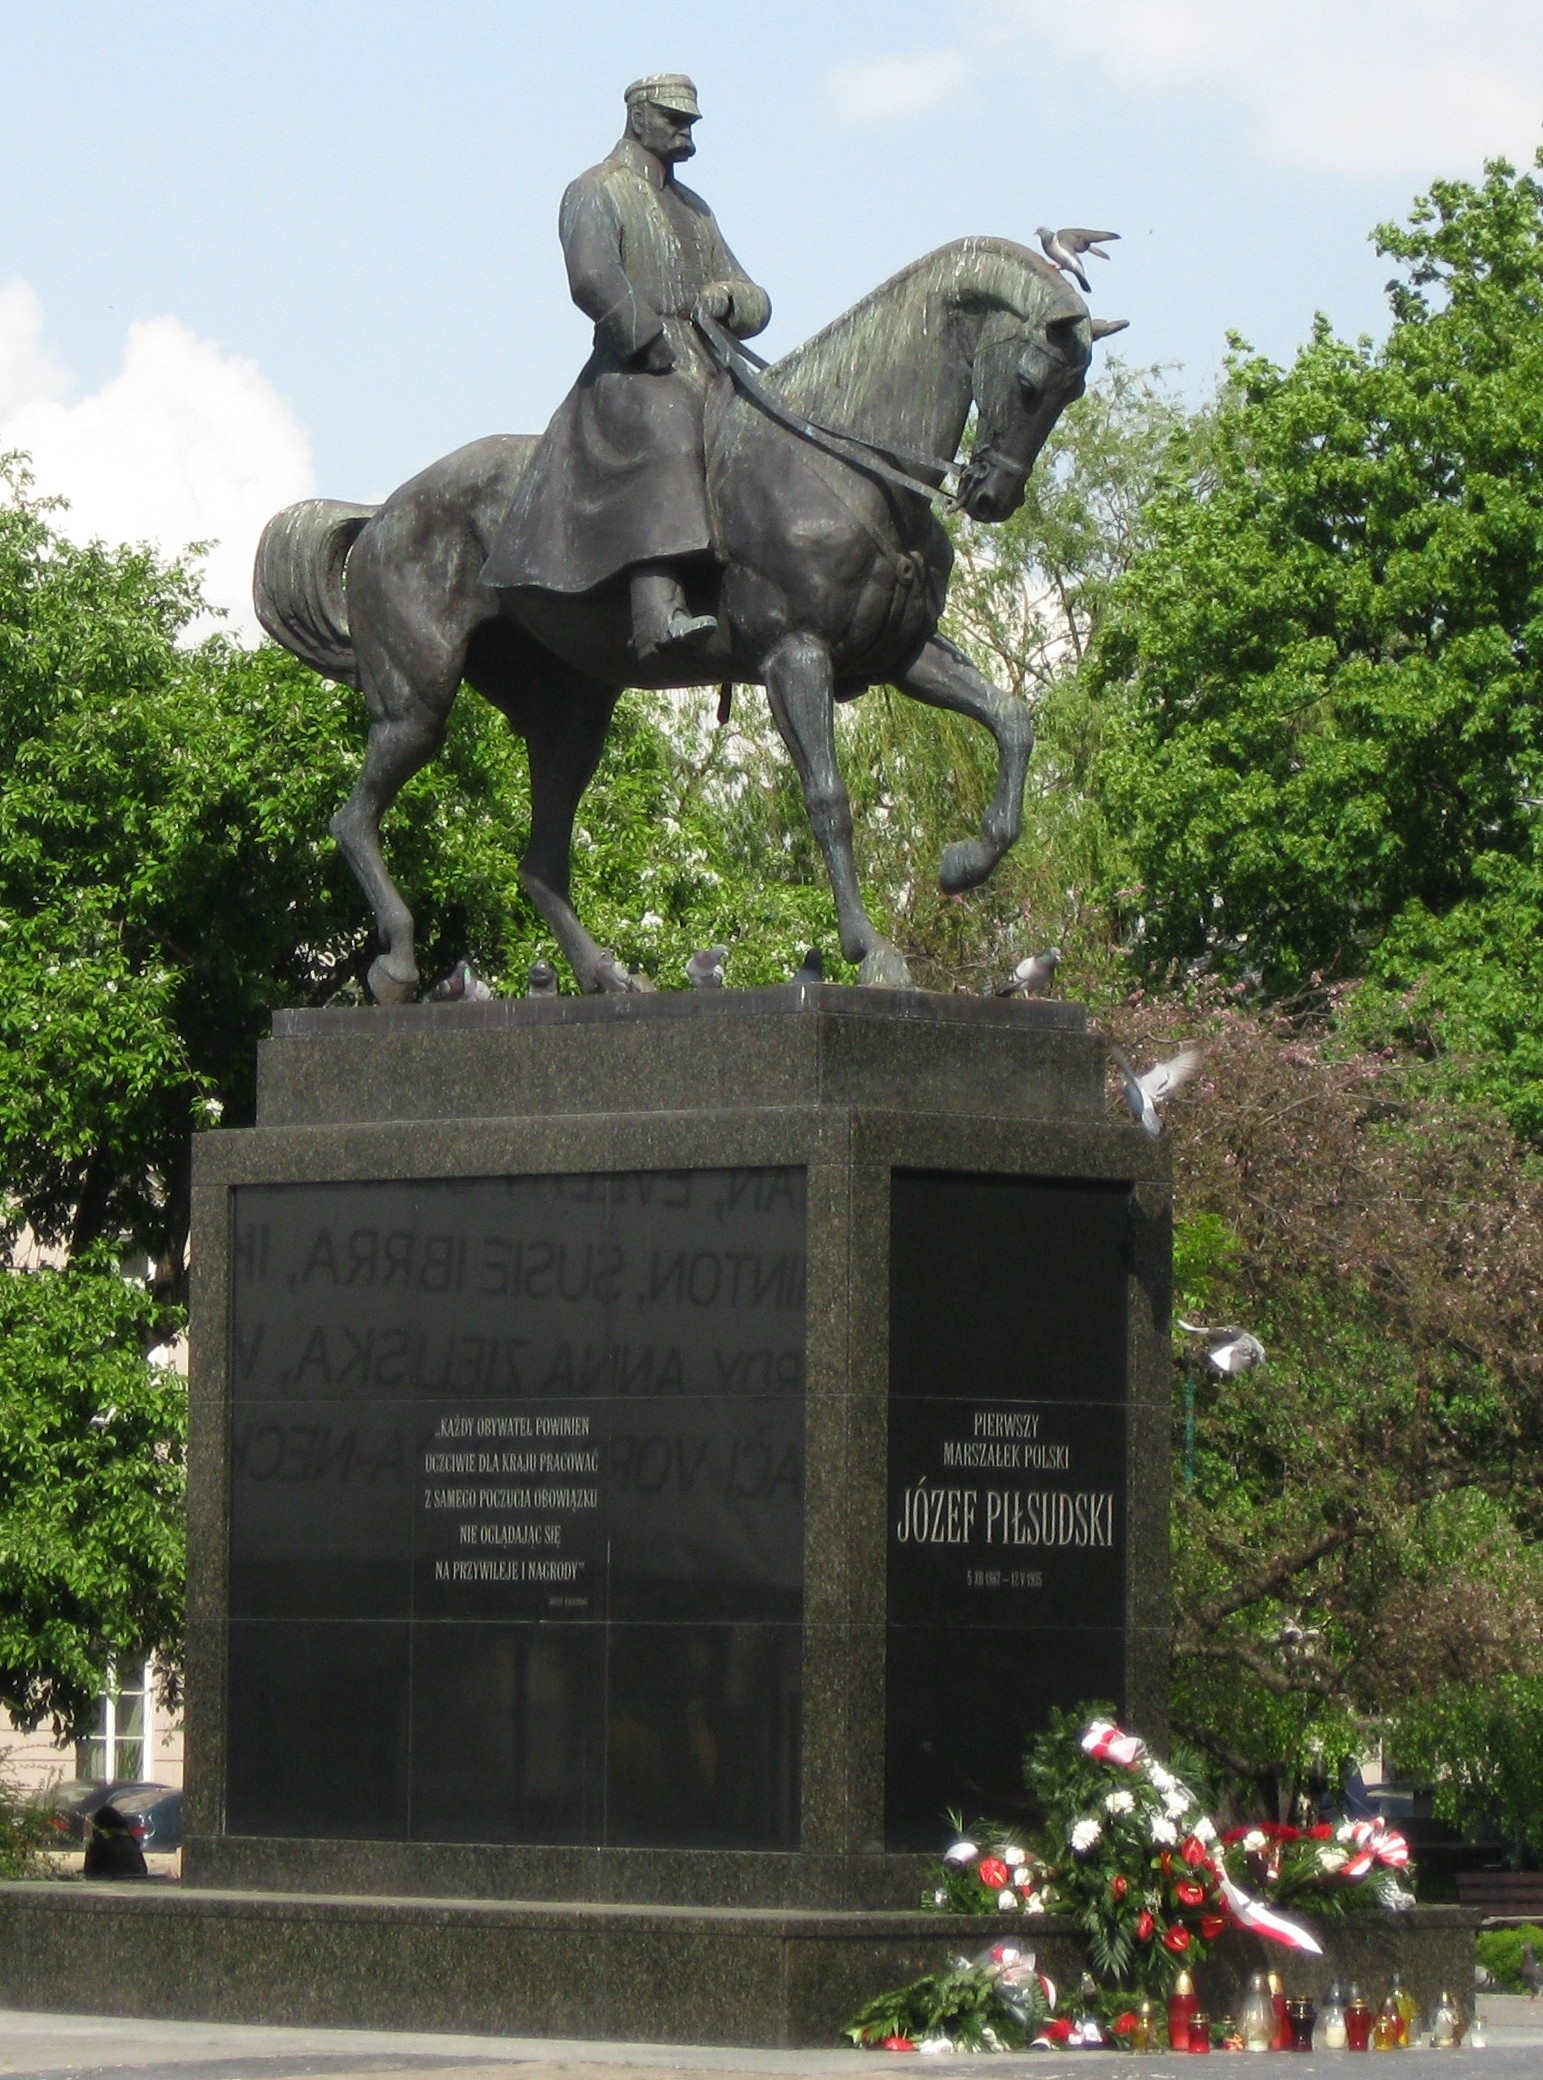
monument, statue, sculpture, memorial, art, lublin, jozef, pilsudski, marshal, jozef pilsudski, second republic, chief of state